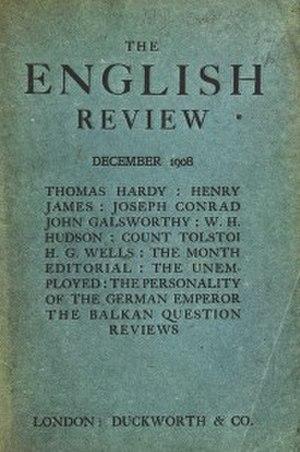
Couverture de The English Review - 1908 -
Austin Frederic Harrison, né à Londres en 1873 et mort en 1928 est un journaliste et critique littéraire britannique, surtout connu pour avoir assuré la direction éditoriale du périodique English Review de 1909 à 1923.
The English Review est une revue littéraire britannique publiée de 1908 à 1937 à Londres.